Energy in Thailand

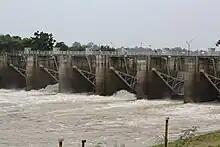
Rasi Salai Dam

Thailand produces roughly one-third of the oil it consumes. It is the second largest importer of oil in SE Asia. Thailand is a producer of natural gas, with proved, but limited, reserves of at least 0.2 trillion cubic metres . Thailand trails Indonesia and Vietnam in coal production, and the coal it produces is of mediocre quality. It must import coal to meet domestic demand, primarily electricity generation.